Bernd Hollerbach

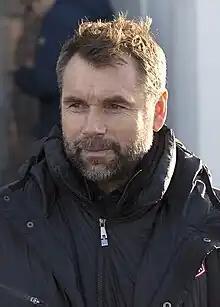
Hollerbach in 2015

Bernd Hollerbach (born 8 December 1969) is a German professional football manager and former player. He last managed Hansa Rostock.